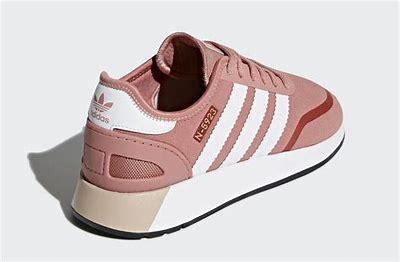
Brand: Adidas
Model: N 5923